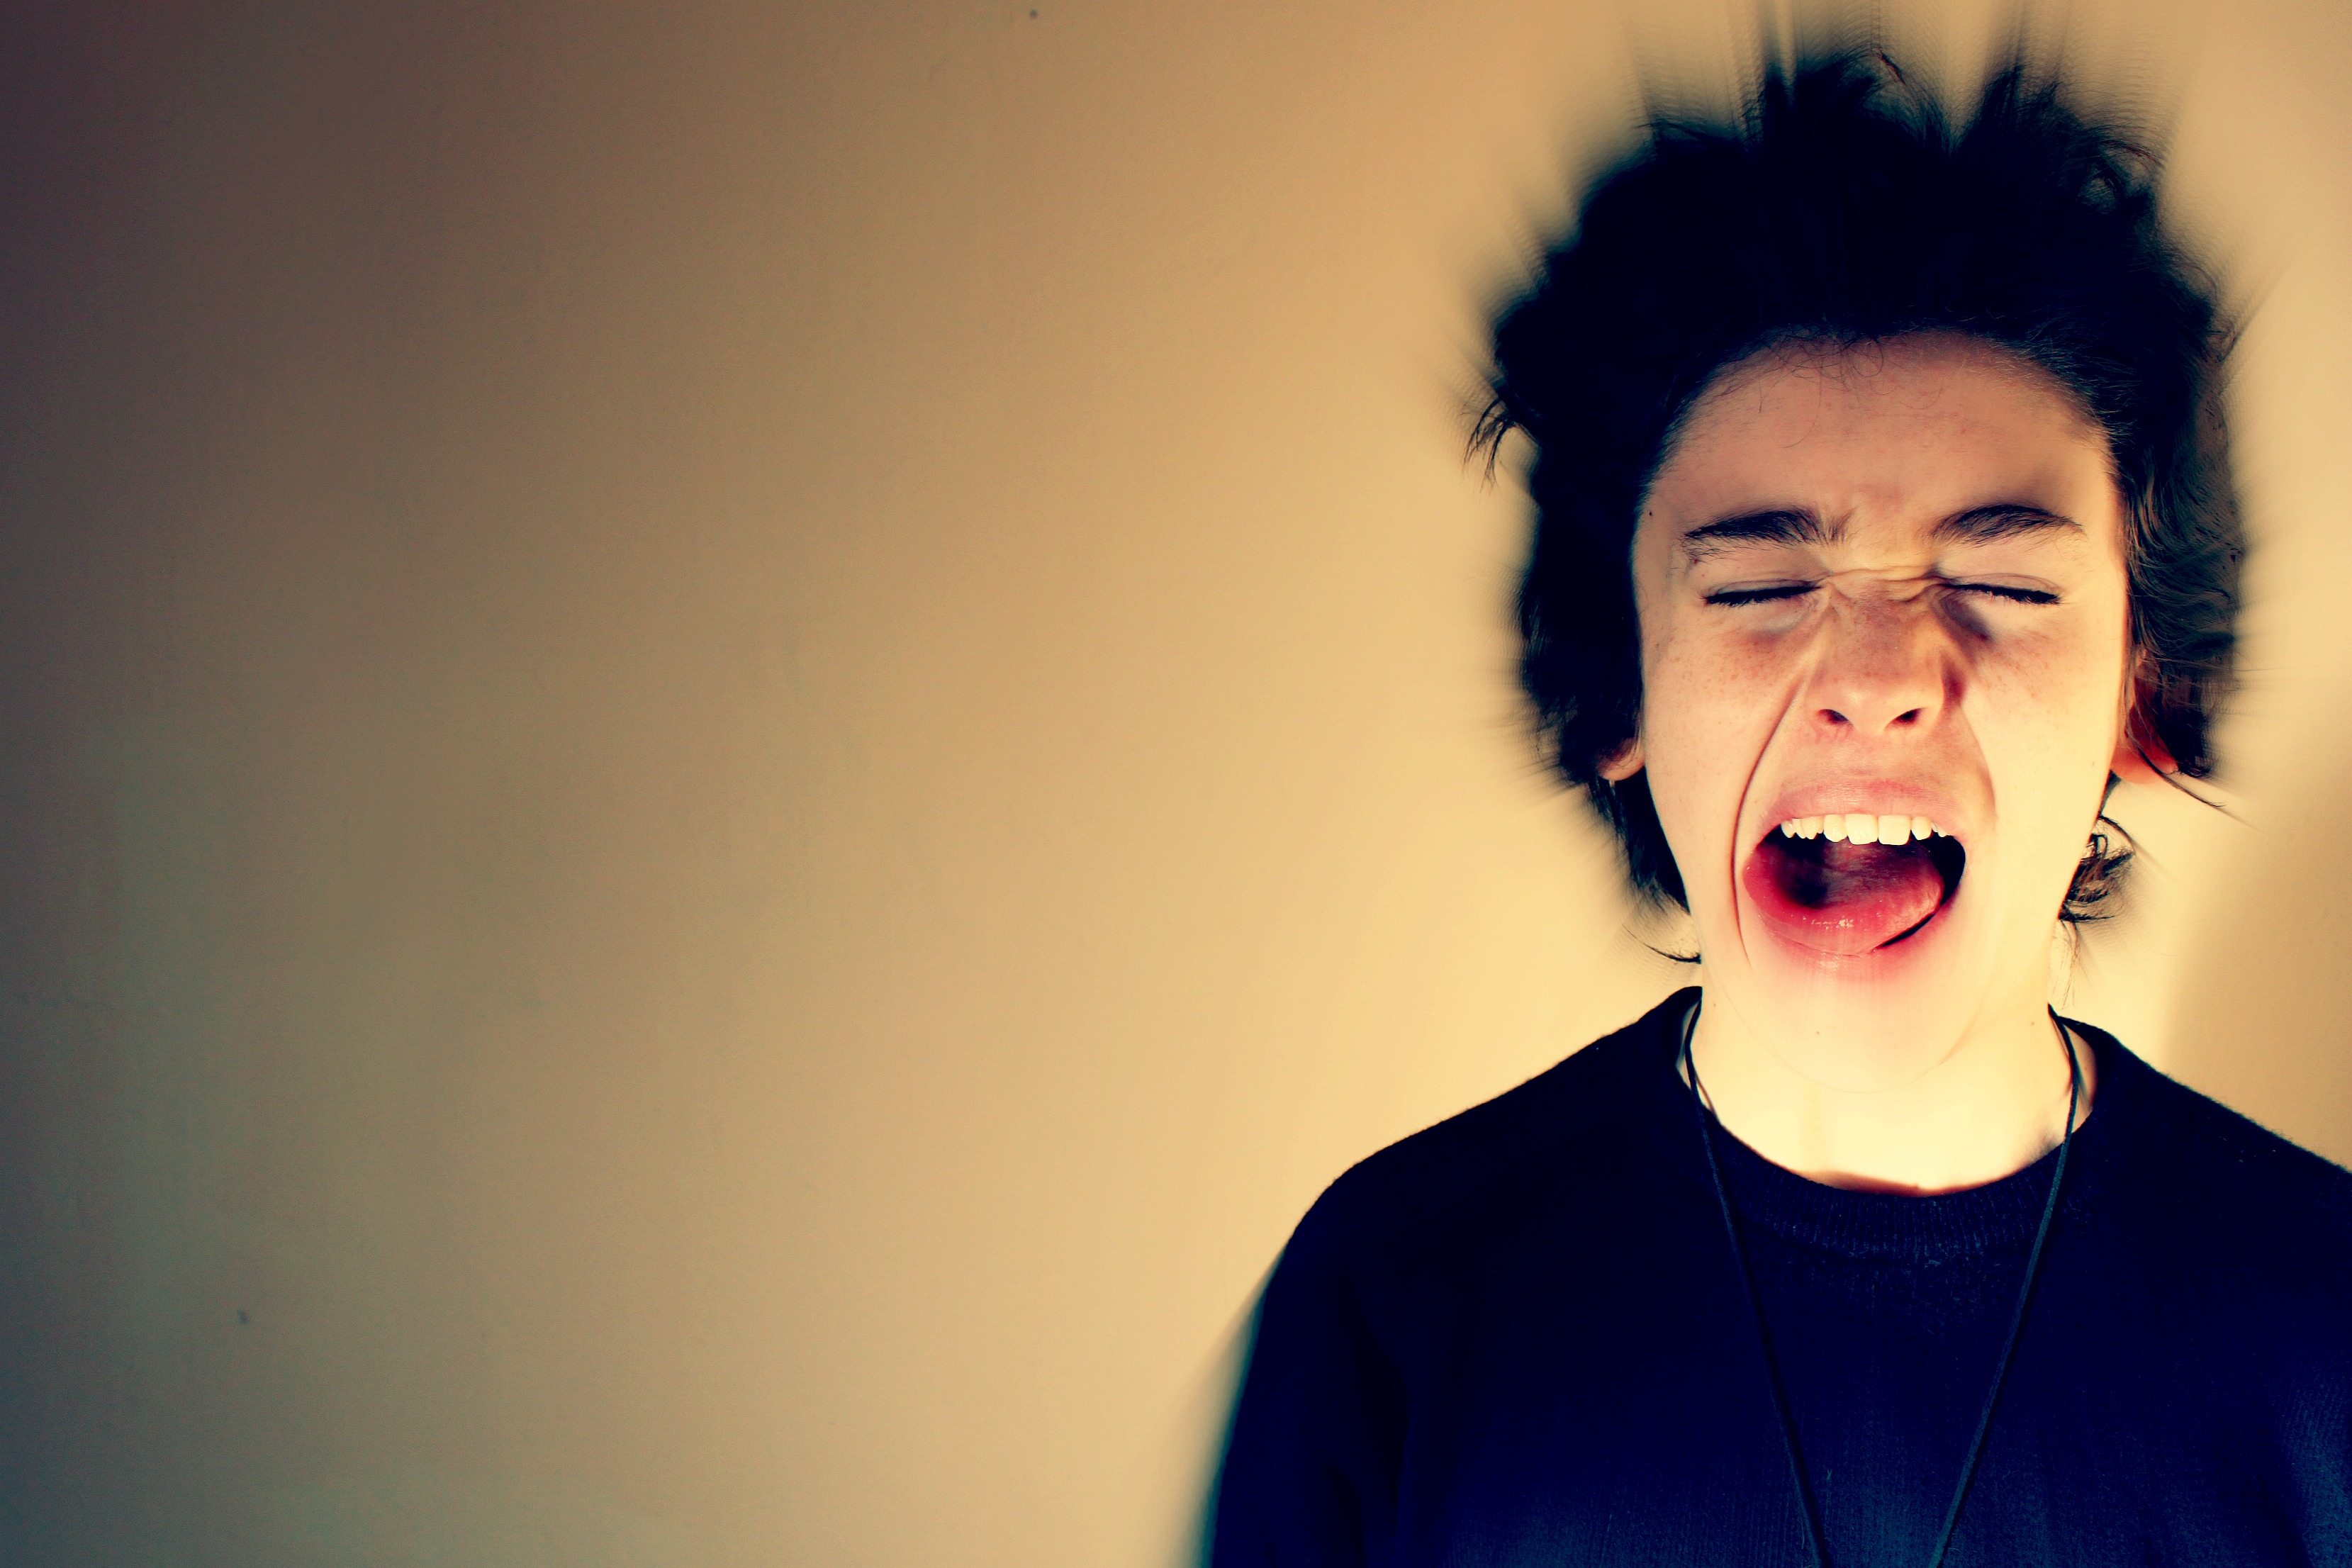
person, hair, photography, portrait, model, red, color, fashion, blue, black, facial expression, hairstyle, smile, beard, cry, eye, glasses, singing, moustache, beauty, zoom, angry, stress, effect, photo shoot, hustle and bustle, portrait photography, facial hair, vision care